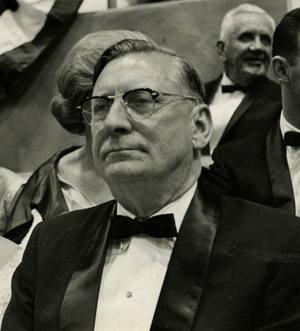
Ross Barnett est un avocat et un homme politique américain. Il est gouverneur de l'État du Mississippi de 1960 à 1964.